Polish 151st Fighter Escadrille

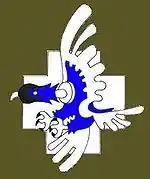
Emblem of the 151st Fighter Escadrille

The 151st Fighter Escadrille of the Polish Air Force was one of the fighter units of the Polish Army in 1939.